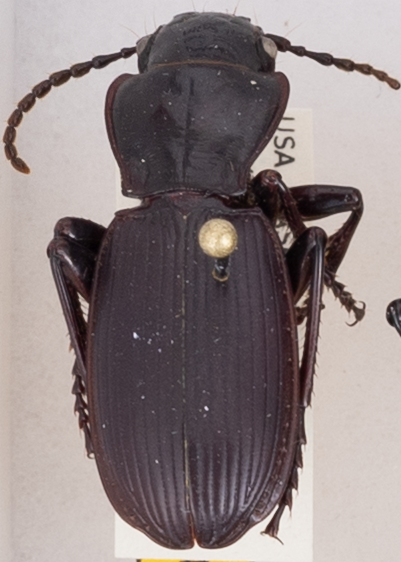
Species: Pterostichus lama
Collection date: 2018-05-01
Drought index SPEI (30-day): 1.046
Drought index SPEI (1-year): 0.1
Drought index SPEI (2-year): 0.71